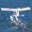
Label: airplane